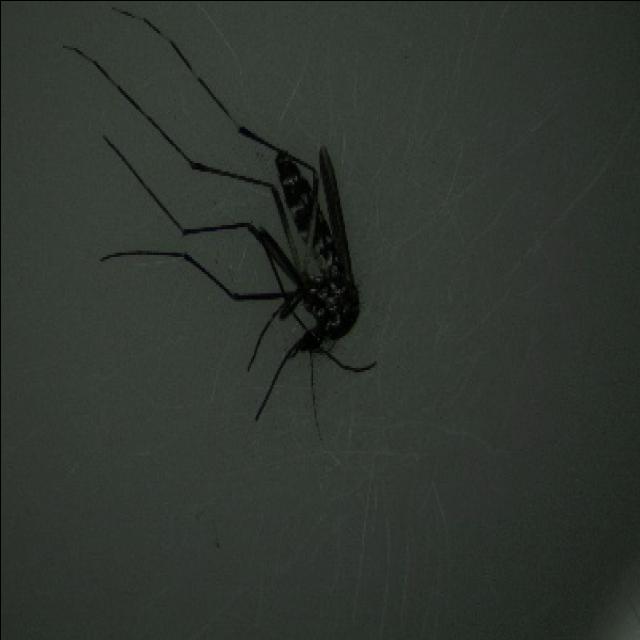
Species: aedes_albopictus